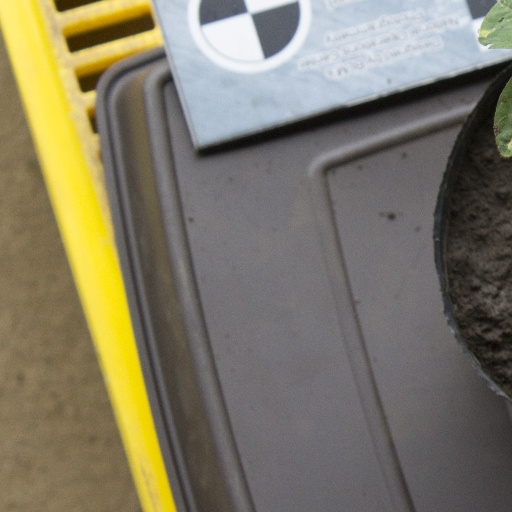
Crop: soybean